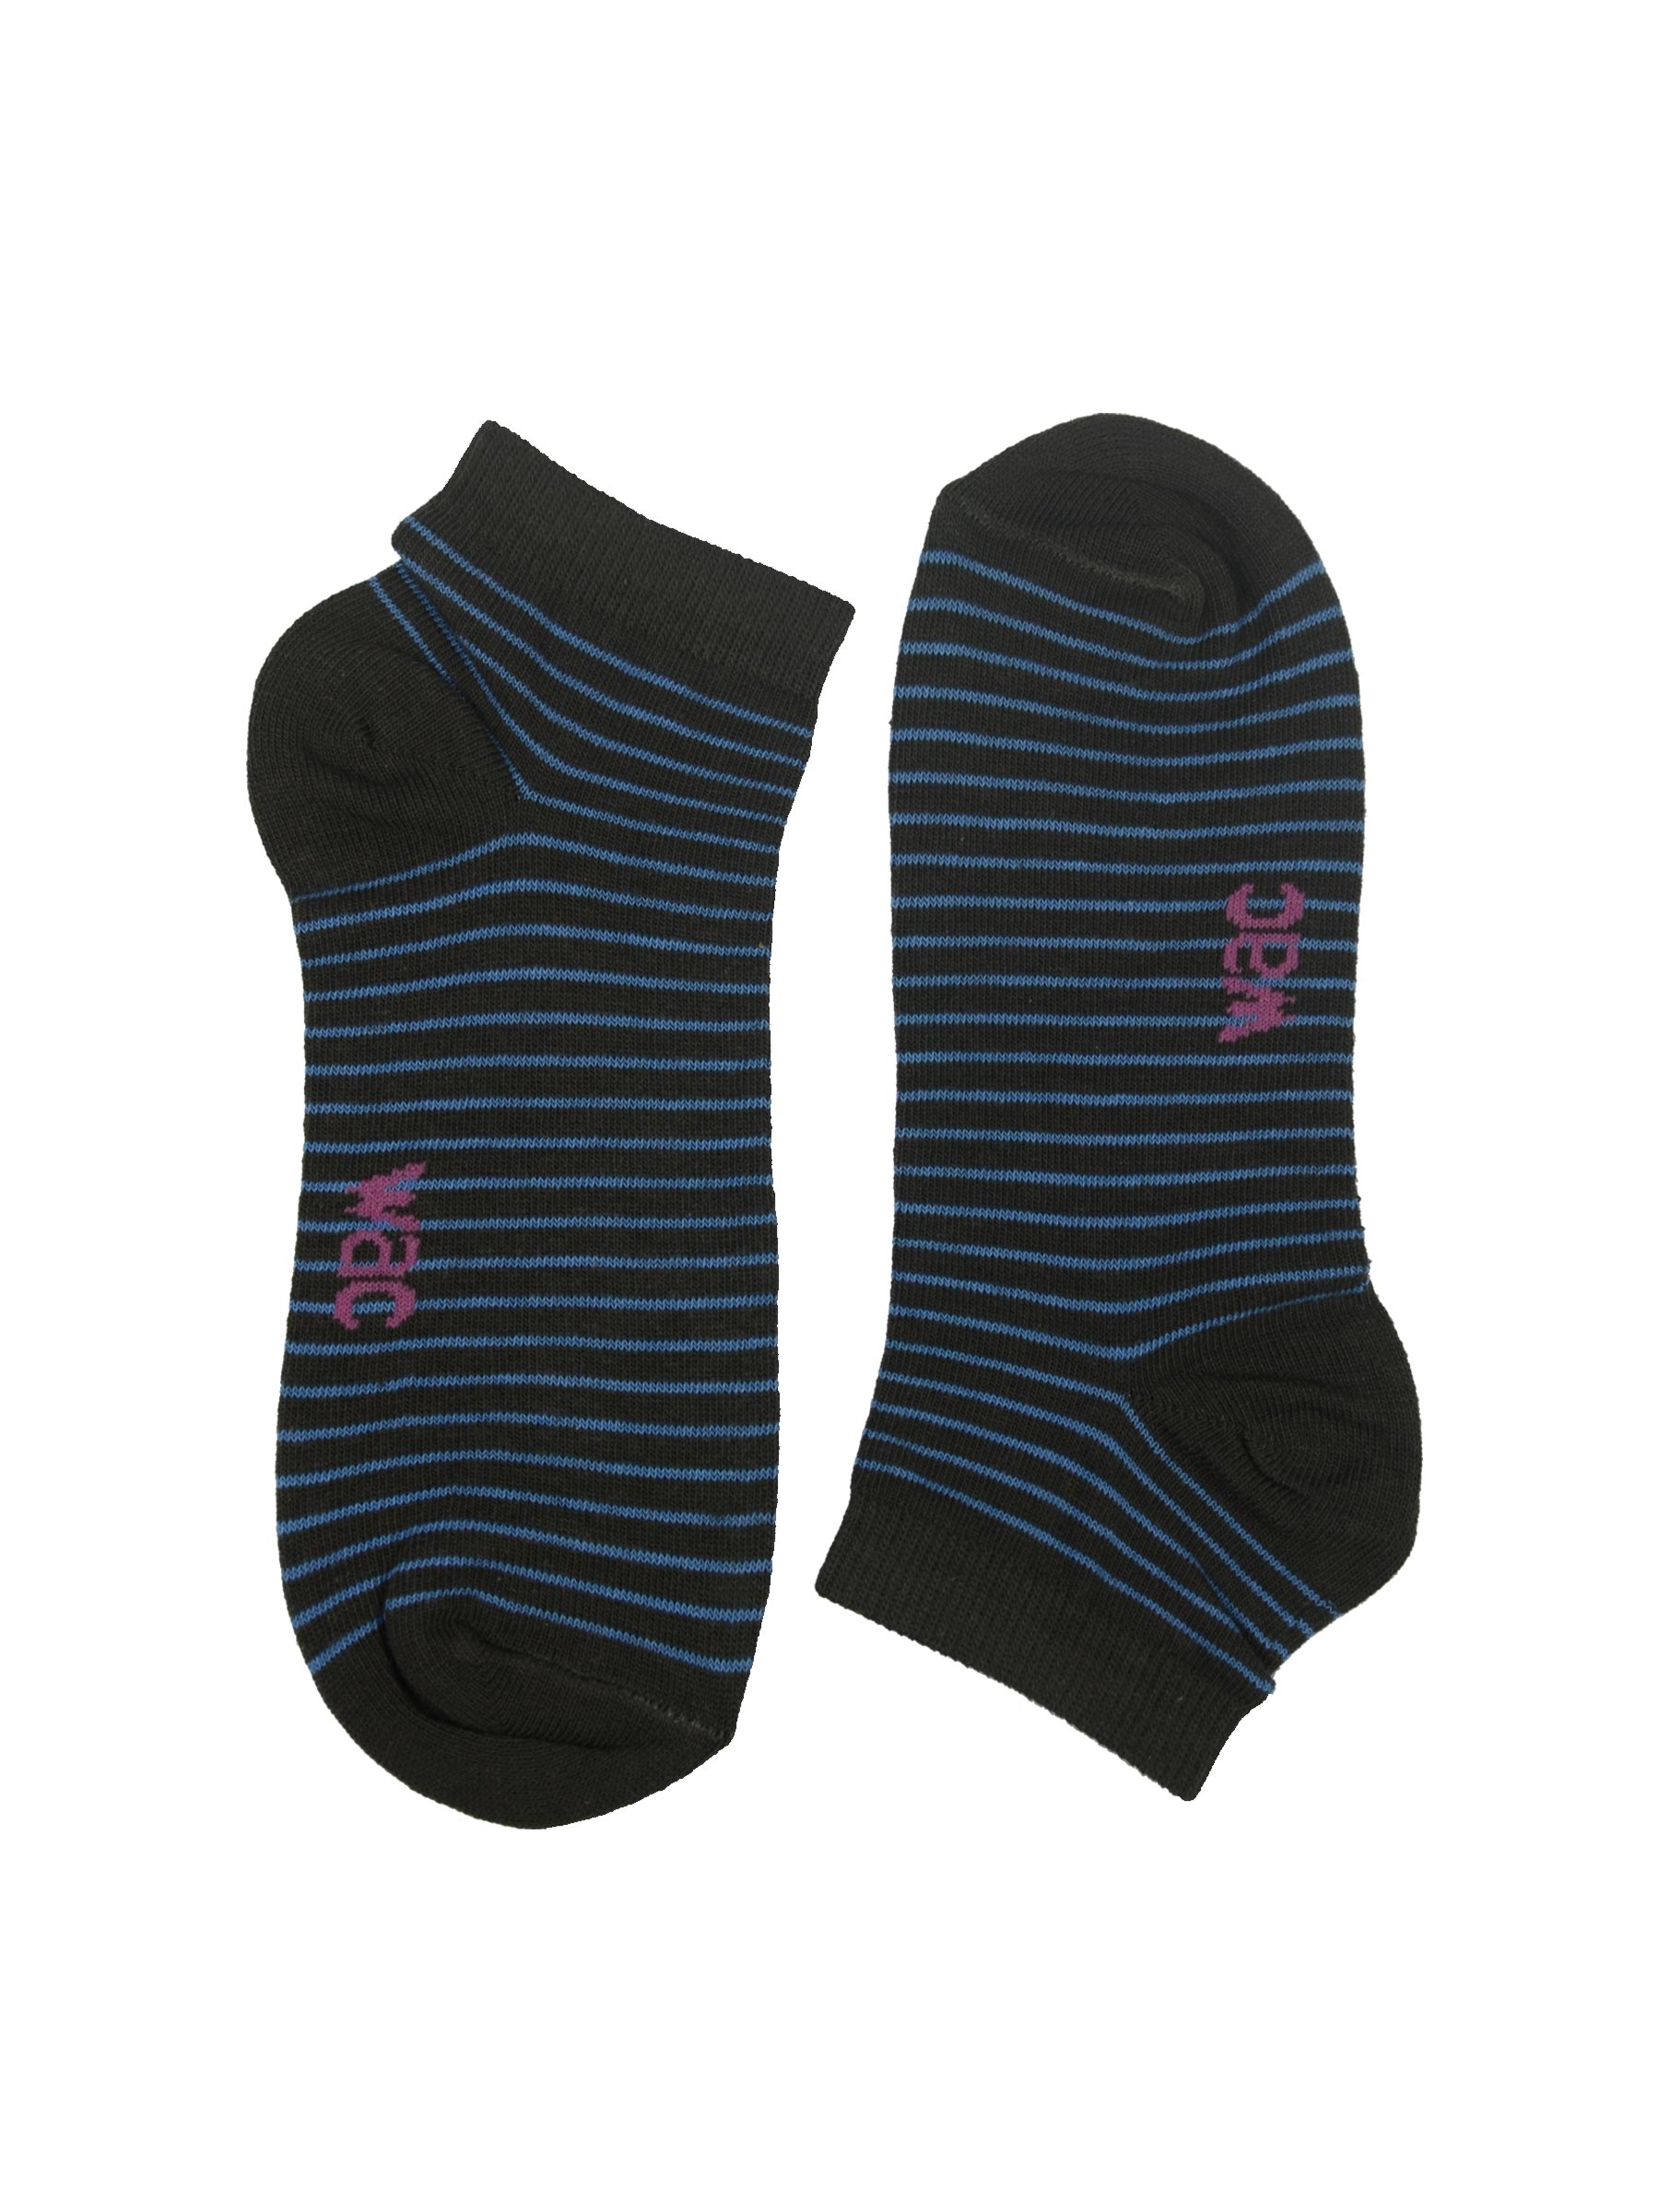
Wrangler Women's Dark Grey Secret Socks
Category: Accessories / Socks / Socks
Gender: Women
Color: Grey
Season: Summer 2016
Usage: Casual